Alfonso IV d'Este

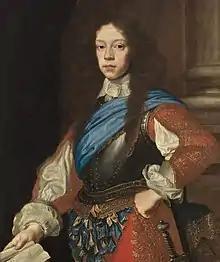
Portrait by Justus Sustermans

Alfonso IV d'Este (2 February 1634 – 16 July 1662) was Duke of Modena and Reggio from 1658 until his death. He was the father of Mary of Modena, consort of James II of England.